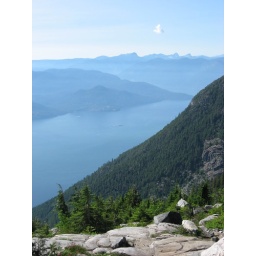
check out the one single baby cloud in the middle of the otherwise completely blue sky....i love it!